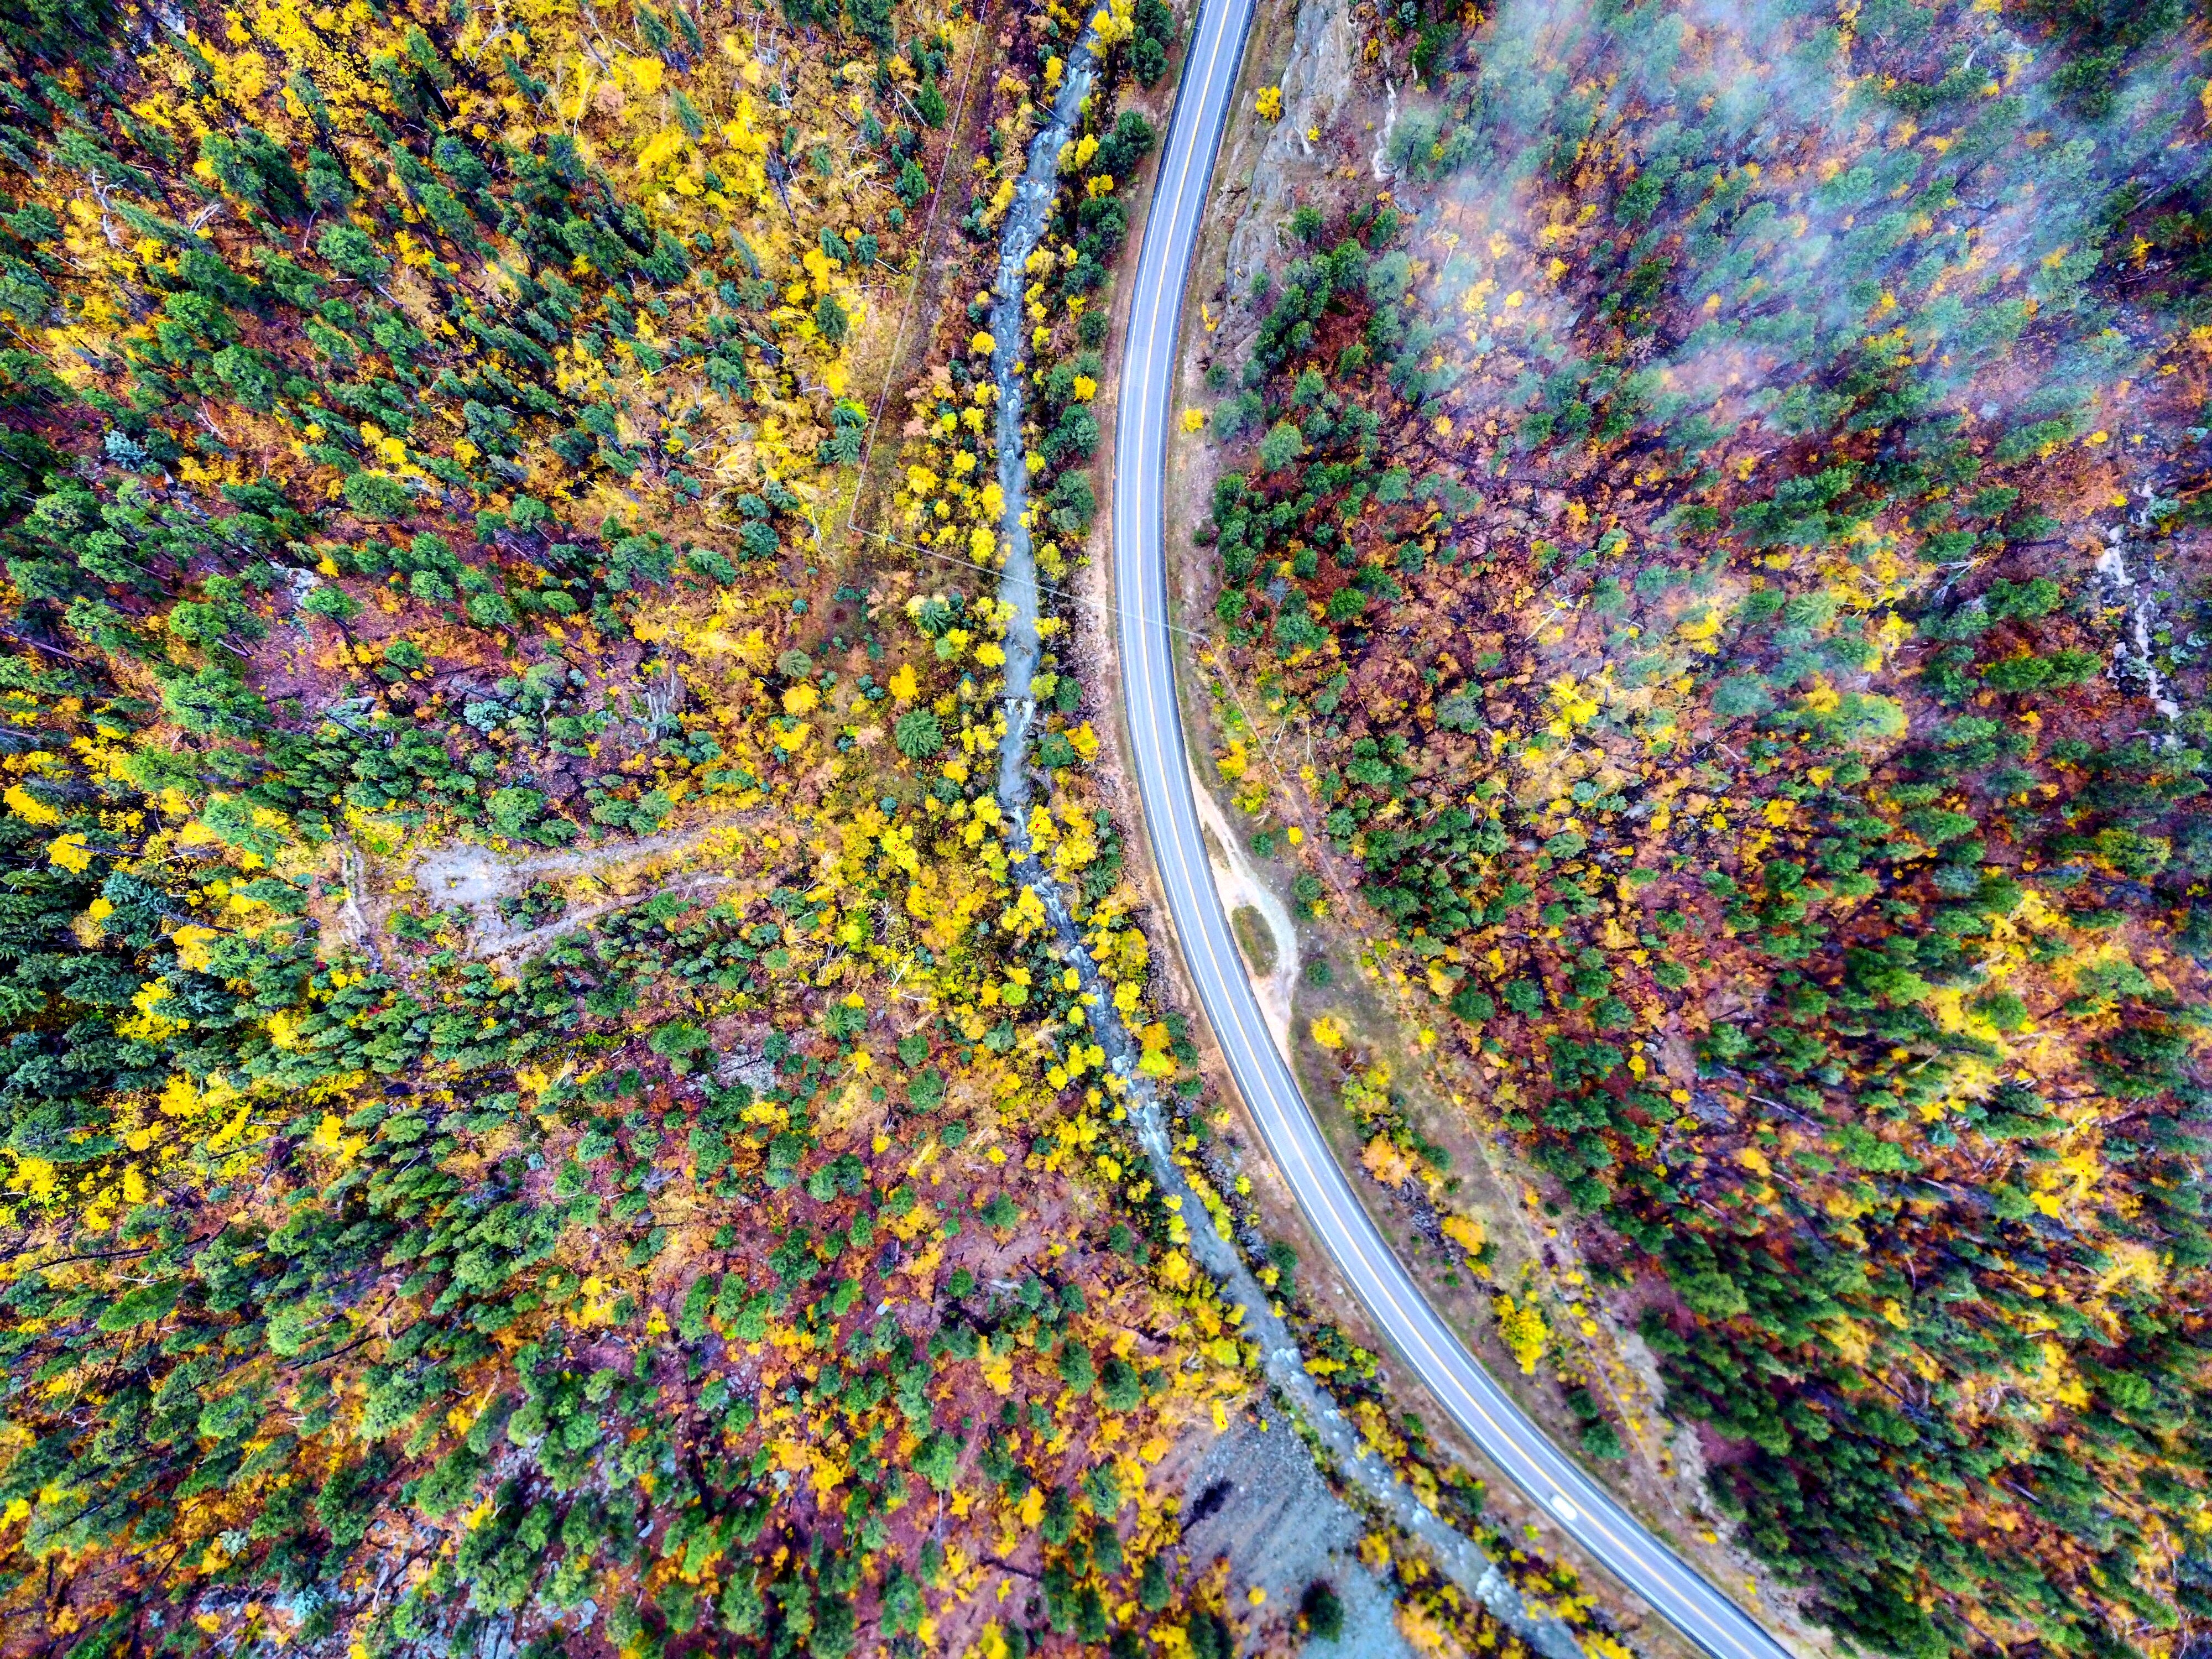
leaf, tree, autumn, plant, road